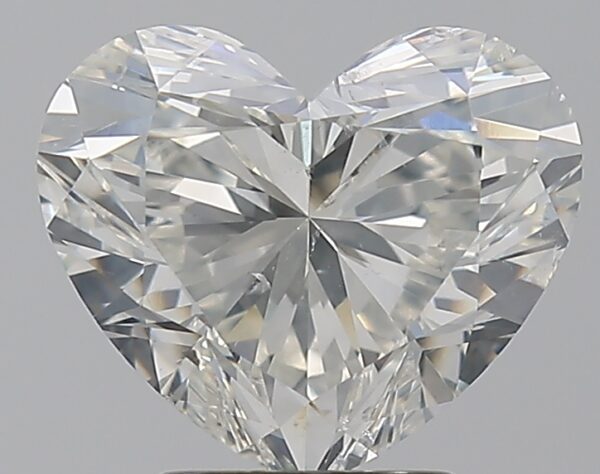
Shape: heart
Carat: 3.01
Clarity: SI1
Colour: J
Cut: EX
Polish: EX
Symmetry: EX
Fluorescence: N
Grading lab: GIA
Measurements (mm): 8.48 x 9.99 x 5.9